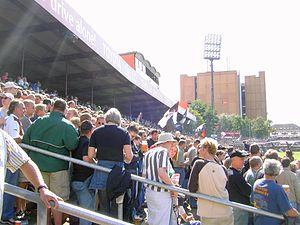
Le FC Sankt Pauli est un club omnisports allemand fondé le 15 mai 1910 et basé à Hambourg. Son équipe de football évolue en 2. Bundesliga pour la saison 2016-2017. Le club dispose également d'une section rugby à XV, dont les équipes masculine et féminine participent à la 1. Bundesliga.